183rd (Mixed) Heavy Anti-Aircraft Regiment, Royal Artillery

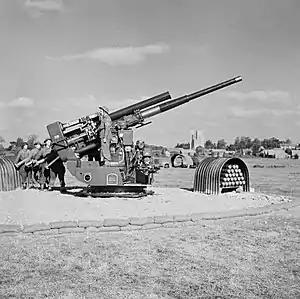
A static Mk IIC 3.7-inch gun on a Pile platform during Operation Diver.

By late 1942 the training regiments were turning out a regular stream of Mixed HAA batteries, which AA Command formed into regiments to take the place of the all-male units being sent to overseas theatres of war. One such new unit was 183rd (Mixed) HAA Regiment. Regimental Headquarters (RHQ) was formed on 26 October 1942 at Datchet, Buckinghamshire, with 564 (Mixed) HAA Battery transferred from 157th (M) HAA Rgt. and over the next few months the following batteries were regimented with it: